Hypersegmented neutrophil

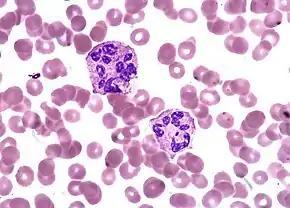
Blood smear with two hypersegmented neutrophils.

Neutrophil hypersegmentation can be defined as the presence of neutrophils whose nuclei have six or more lobes or the presence of more than 3% of neutrophils with at least five nuclear lobes. This is a clinical laboratory finding. It is visualized by drawing blood from a patient and viewing the blood smeared on a slide under a microscope. Normal neutrophils are uniform in size, with an apparent diameter of about 13 μm in a film. When stained, neutrophils have a segmented nucleus and pink/orange cytoplasm under light microscope. The majority of neutrophils have three nuclear segments (lobes) connected by tapering chromatin strands. A small percentage have four lobes, and occasionally five lobes may be seen. Up to 8% of circulating neutrophils are unsegmented (‘band’ forms).